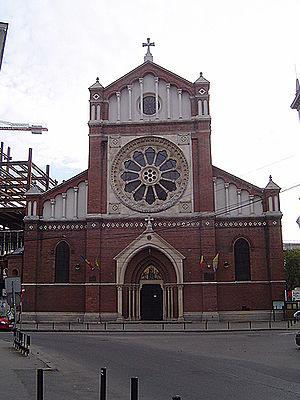
La Roumanie est un État d'Europe de l'Est, le septième pays le plus peuplé de l'Union européenne et le neuvième par sa superficie. La géographie du pays est structurée par les Carpates, le Danube et le littoral de la mer Noire. Située aux confins de l'Europe du Sud-Est et de l'Europe centrale et orientale, la Roumanie a comme pays frontaliers la Hongrie, l'Ukraine, la Moldavie, la Bulgarie et la Serbie.